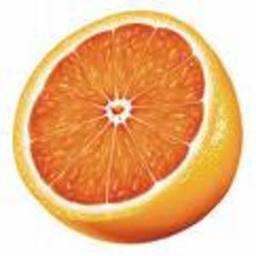
Label: peels